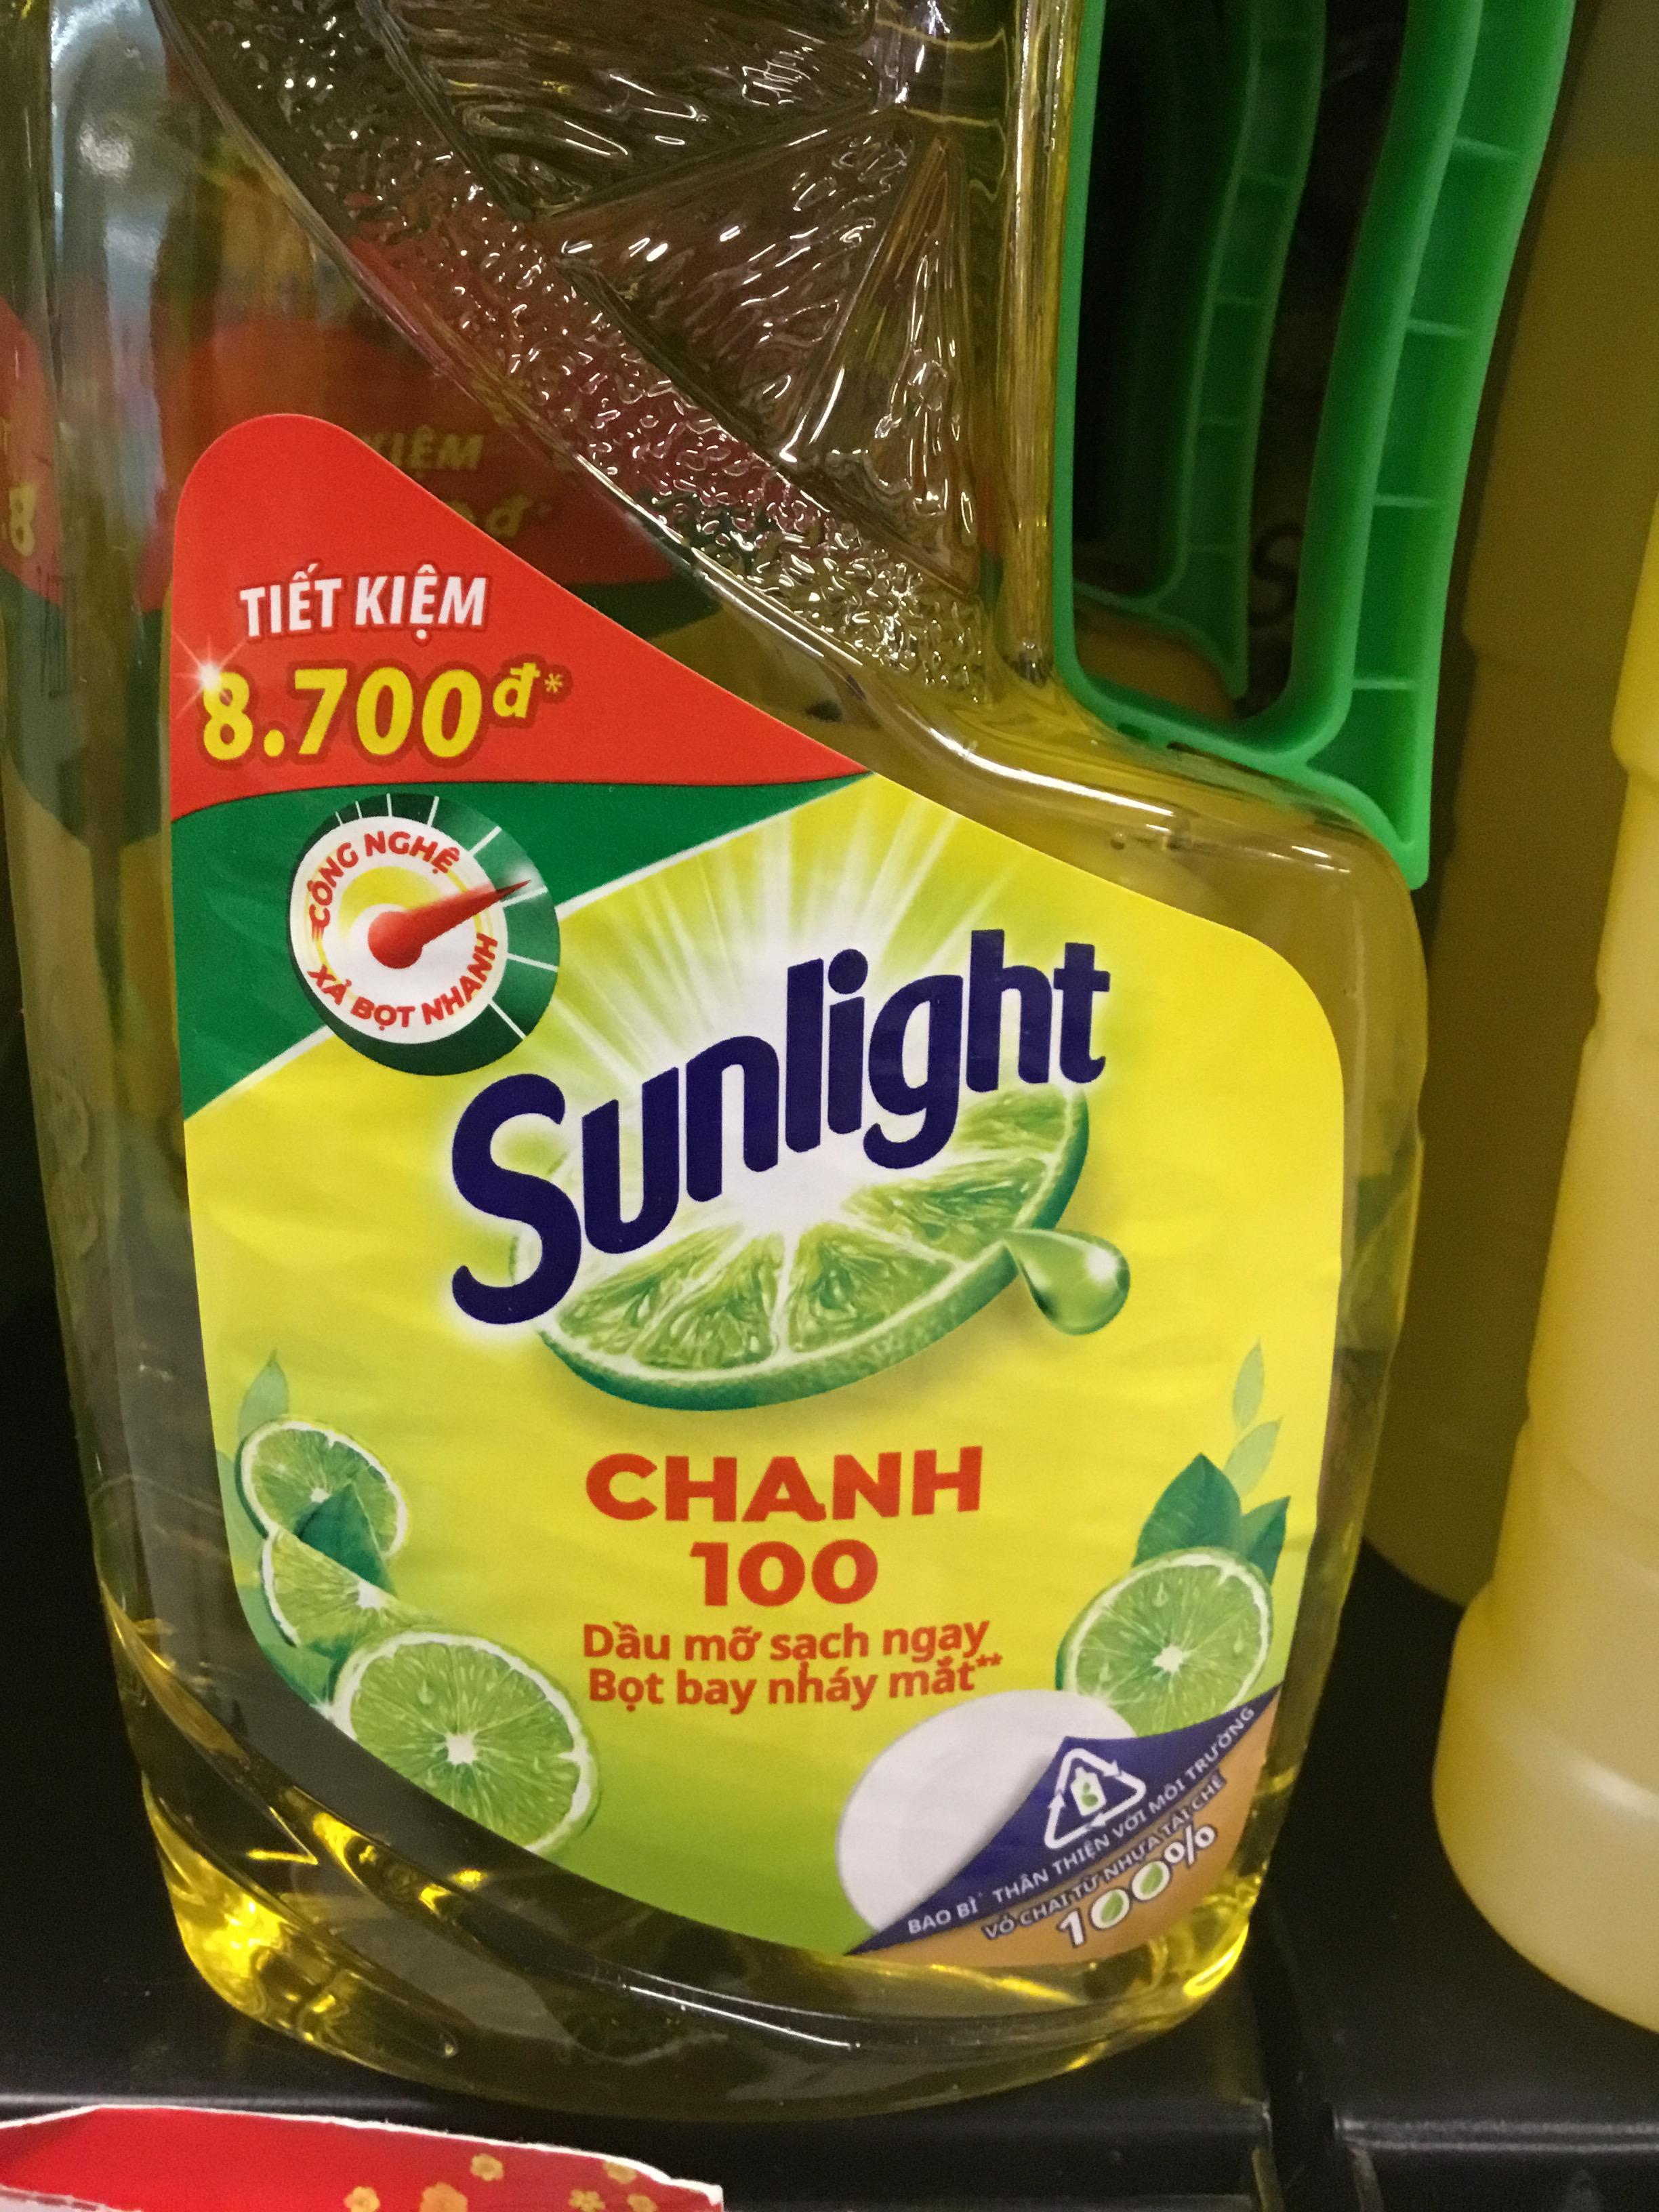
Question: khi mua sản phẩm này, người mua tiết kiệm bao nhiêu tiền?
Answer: khi mua sản phẩm này, người mua tiết kiệm 8 700 đồng